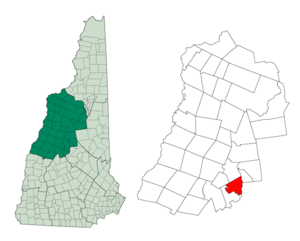
Bridgewater est une municipalité américaine située dans le comté de Grafton au New Hampshire. Selon le recensement de 2010, sa population est de 1 083 habitants.